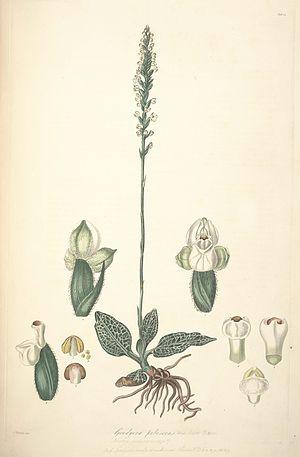
La Goodyérie pubescente est une espèce d'Orchidacées du genre Goodyera.